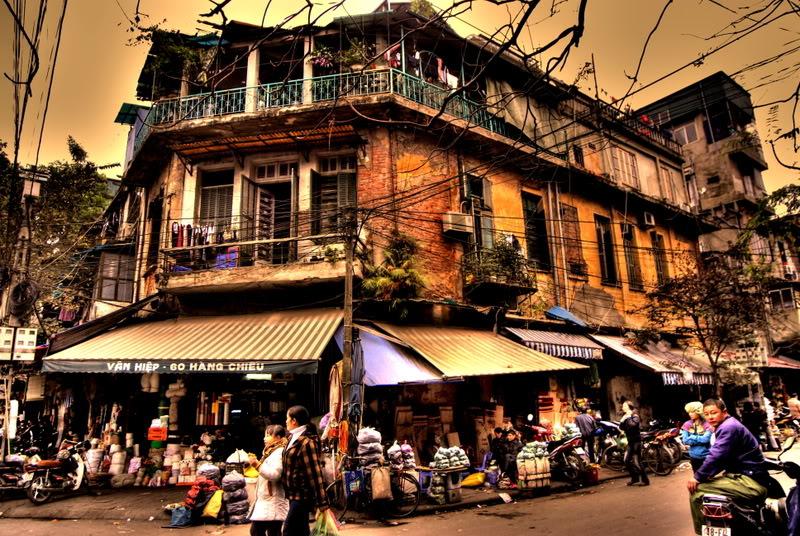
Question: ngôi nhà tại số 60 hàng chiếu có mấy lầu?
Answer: ngôi nhà tại số 60 hàng chiếu có hai lầu